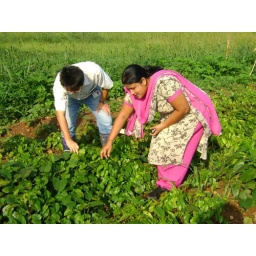
IITA scientists, Kikuno and Bhattacharjee inspecting yam plants in the field genebank at IITA Ibadan, Nigeria. (file name: DSC00195)